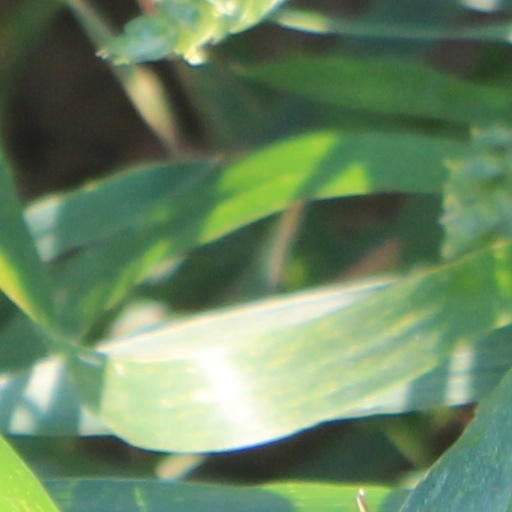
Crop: wheat